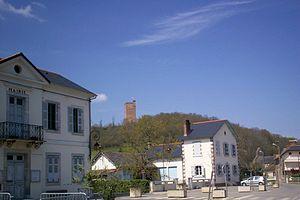
Montaner est une commune française située dans le département des Pyrénées-Atlantiques, en région Nouvelle-Aquitaine.